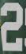
Number: 2